Murphy Brown

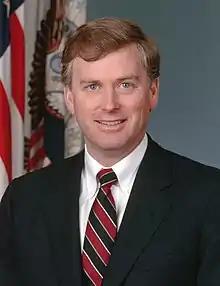
Dan Quayle criticized single parenting during his 1992 speech.

At the point where she was about to give birth, she had stated that "several people do not want me to have the baby. Pat Robertson; Phyllis Schlafly; half of Utah!" Right after giving birth to her son Avery, Murphy sang the song "(You Make Me Feel Like) A Natural Woman". This storyline made the show a subject of political controversy during the 1992 American presidential campaign. On May 19, 1992, Vice President Dan Quayle spoke at the Commonwealth Club in San Francisco. During his speech, he criticized the Murphy Brown character for "mocking the importance of fathers by bearing a child alone".